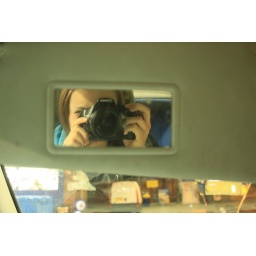
taking a picture in one of the mirrors in the car